Samuel Gompers Memorial

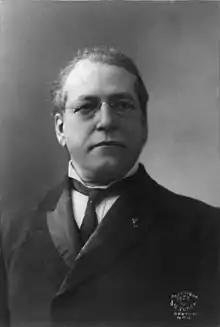
Samuel Gompers in 1902

In May 1925, the AFL agreed to construct a memorial in Washington, D.C., in honor of Gompers. A committee formed for the project included AFL president William Green, Matthew Woll, and Frank Duffy. Green said the decision to erect a memorial was unanimous amongst AFL leaders. The installation of the memorial was approved by Congress on March 5, 1928. The following year Frank Morrison and the sculptor chosen to create the statues, Robert Ingersoll Aitken, met with representatives from the United States Commission of Fine Arts (CFA) to seek their approval for the memorial's design. By that time a location for the memorial had been chosen, one block west of the American Federation of Labor Building.